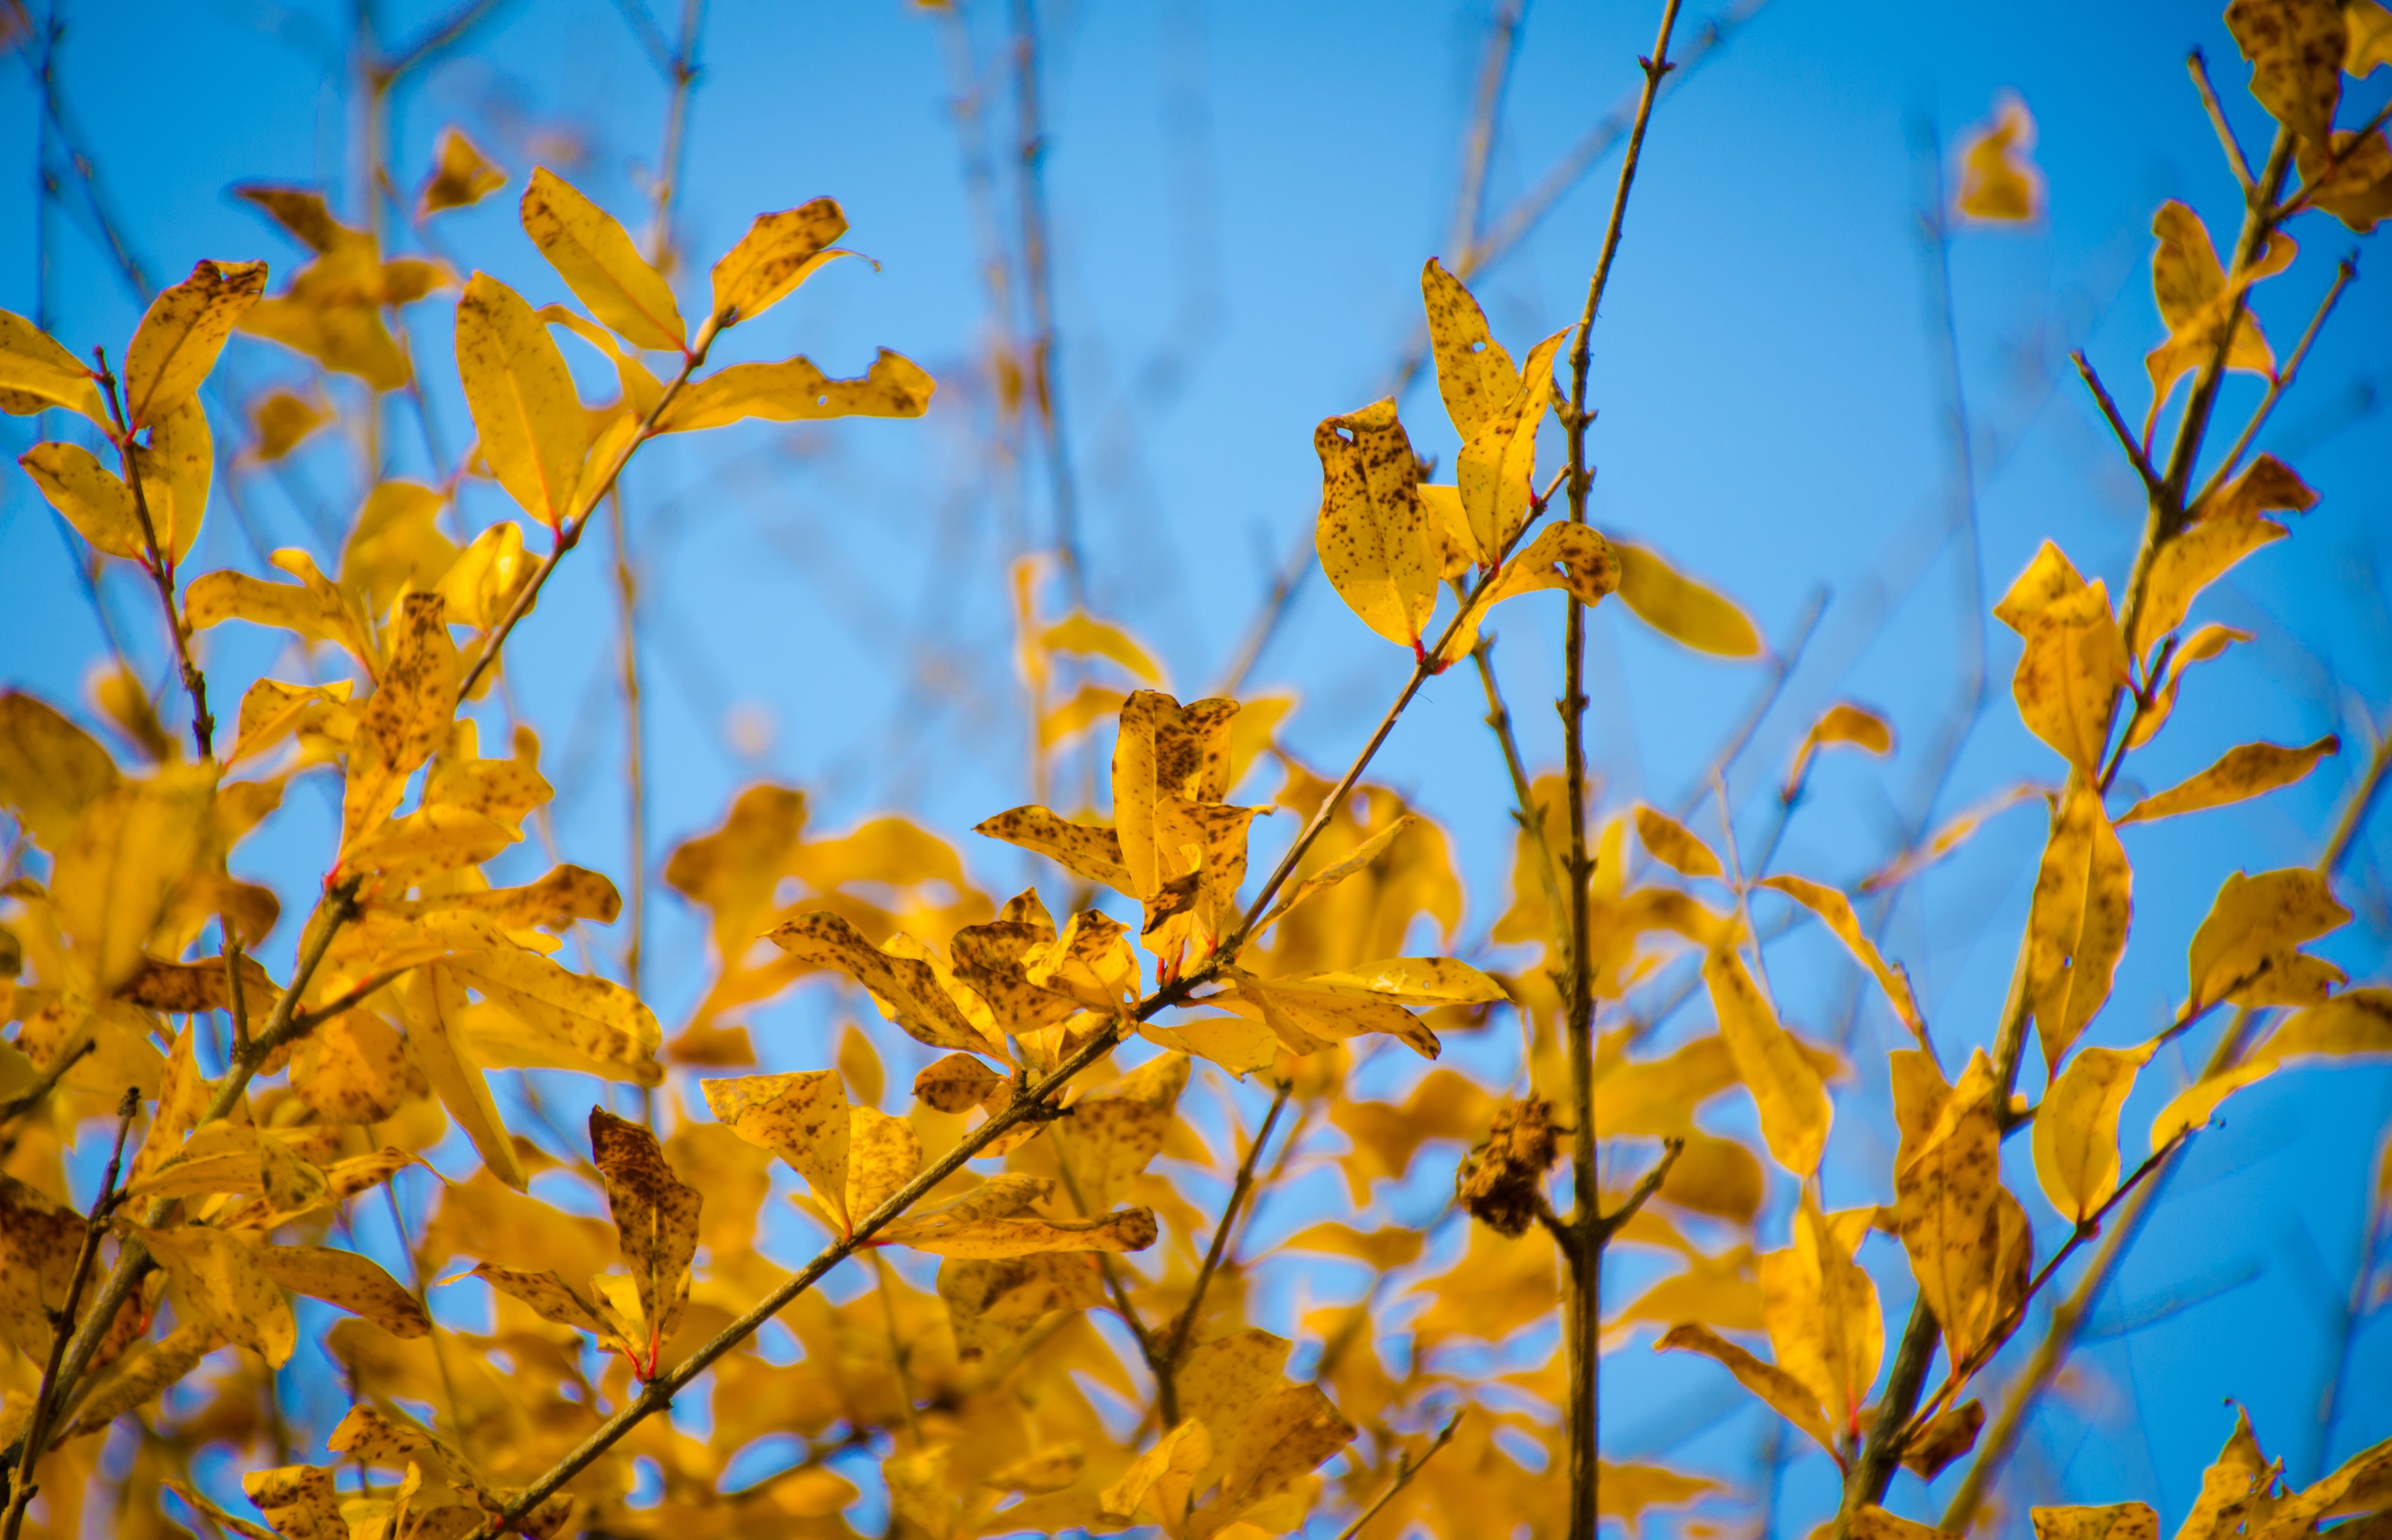
tree, nature, branch, plant, sky, sunlight, leaf, flower, autumn, yellow, flora, season, blue sky, the leaves, flowering plant, plant stem, woody plant